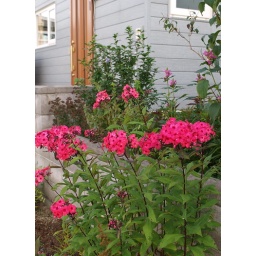
In the flower bed along the wall by the classroom door.